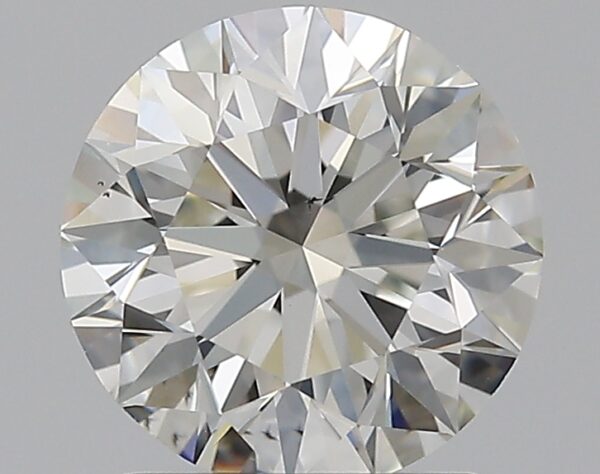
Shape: round
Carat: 1.51
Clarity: VS2
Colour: I
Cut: EX
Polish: EX
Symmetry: EX
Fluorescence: N
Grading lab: GIA
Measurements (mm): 7.24 x 7.29 x 4.61